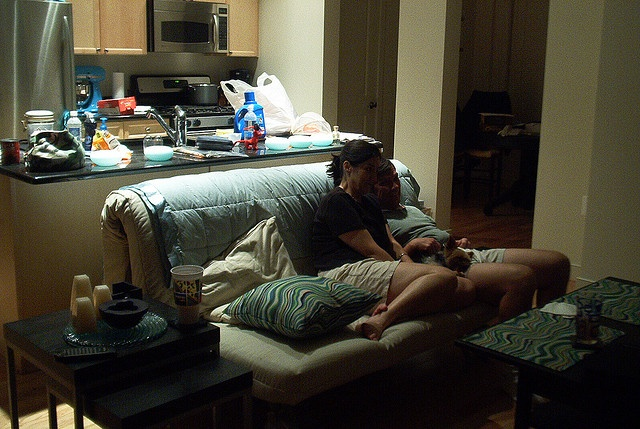
two people sitting on a couch near a kitchen
a couple of people are enjoying television on a couch.
The happy couple are sitting on the couch watching television with eachother
A man and woman are sitting on a sofa.
A woman sitting on a couch in a living room.